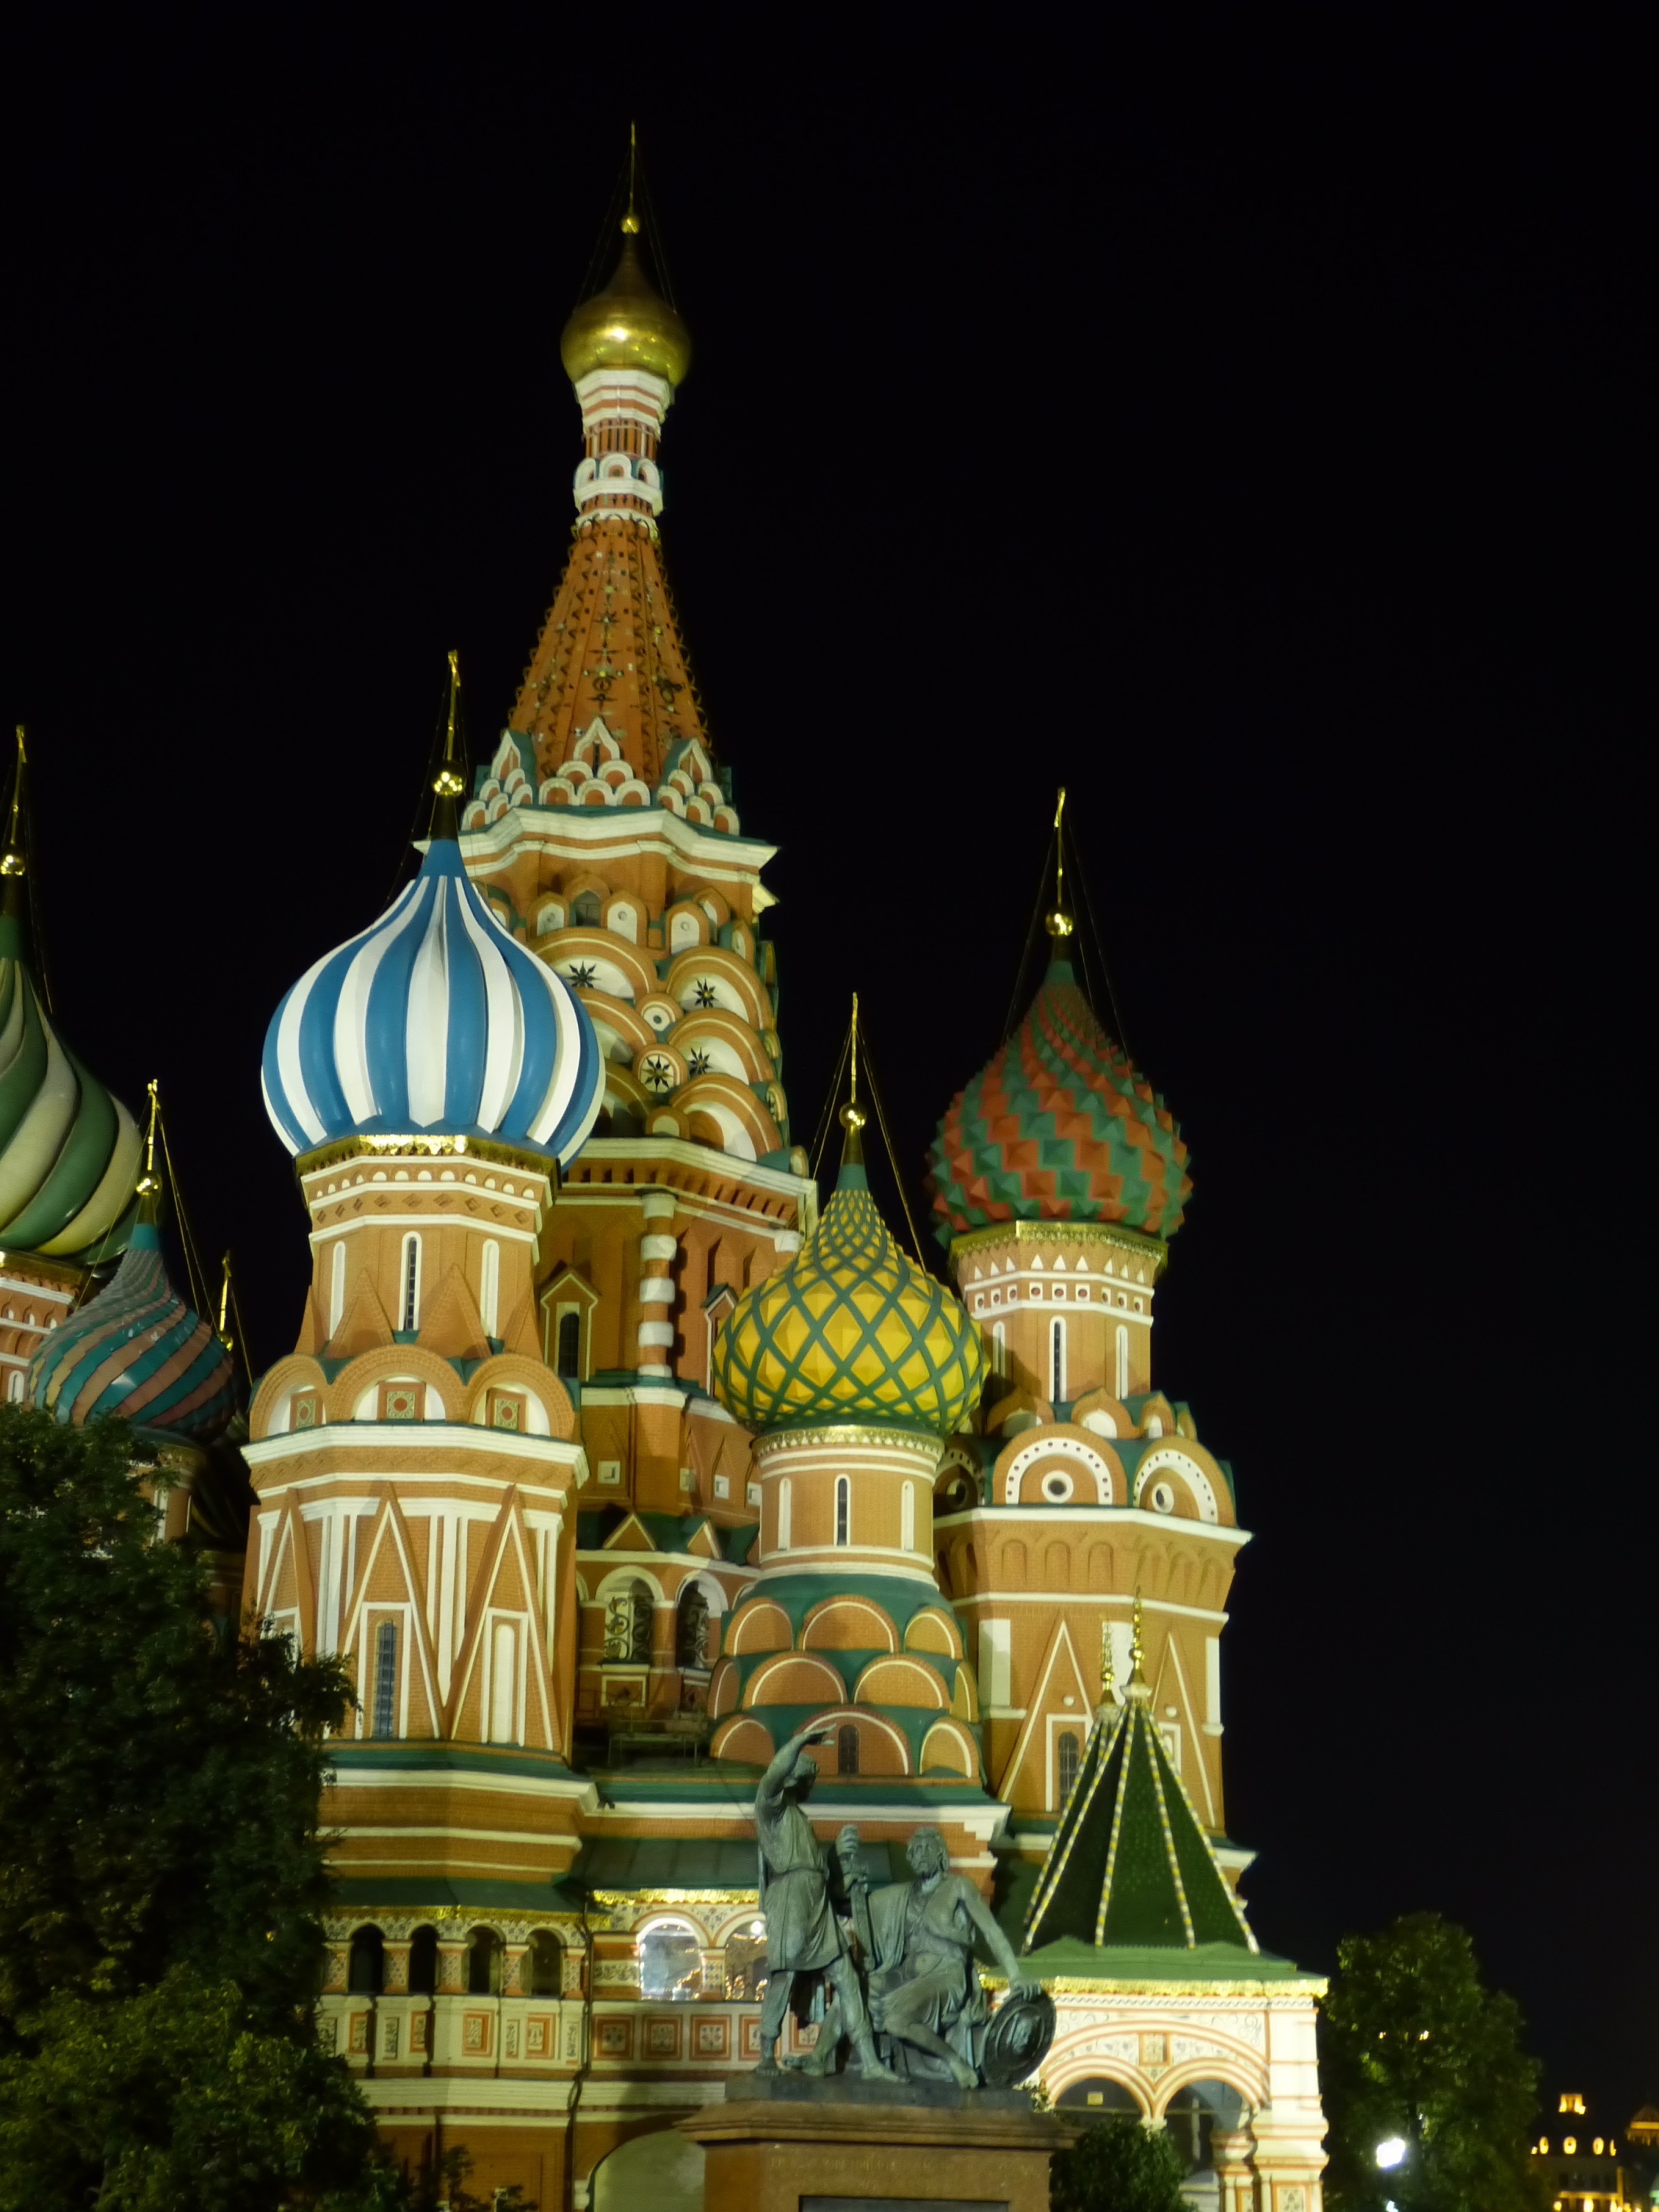
architecture, night, building, dark, evening, tower, landmark, darkness, church, cathedral, lighting, basil, place of worship, places of interest, capital, temple, moscow, tourist attraction, dome, russia, historically, wat, kremlin, night photograph, red square, saint basil's cathedral